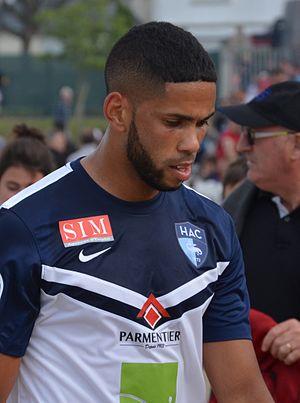
Photographie prise lors du match opposant le Stade rennais au Havre AC en amical au stade Paul-Audrin de Dinard le 8 juillet 2015. Ici, Jérôme Mombris.